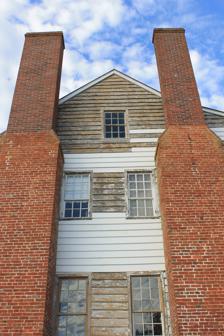
Building: Barker House (Edenton, North Carolina)
Country: United States of America
Year built: 1782
Historic house in North Carolina, United States United States historic place Barker House U.S. National Register of Historic Places Barker House, October 2012 Show map of North Carolina Show map of the United States Location S Terminus of Broad St., Edenton, North Carolina Coordinates 36°03′22″N 76°36′34″W / 36.05611°N 76.60944°W / 36.05611; -76.60944 Area 0.5 acres (0.20 ha) Built c. 1782 ( 1782 ) Architectural style Greek Revival, Georgian, Federal NRHP reference No. 72000931 Added to NRHP March 24, 1972 Barker House is a historic home located at Edenton , Chowan County, North Carolina . The original house was built about 1782, and expanded during the 19th century.  It is a 2 + 1 ⁄ 2 -story frame dwelling with Georgian , Federal , and Greek Revival style design elements. It sits on a brick foundation and has at both ends a pair of single-shoulder exterior chimneys.  The front facade features a full-length, two-tier porch carried on superimposed fluted pillars under a shed roof. The house commemorates the life of Penelope Barker of Edenton who organized 51 ladies to sign a petition to King George III saying NO to taxation on tea and cloth.  Unlike the tea party at Boston , the women at Edenton not only signed their names to the petition but sent it to the King and caused British newspapers to decry the first political demonstration by women in North America . The Barker House serves as the Welcome Center for Edenton. It is owned, preserved and opened seven days a week (five in the winter) by the Edenton Historical Commission and complements several sites of Historic Edenton .  Their other historic sites open for tour include the James Iredell House (home of George Washington 's youngest appointee to the first US Supreme Court ), the Roanoke River Light house, Chowan County Courthouse (this 1767 courthouse is the oldest in-use courthouse in the country), the Cupola House and St. Paul's Church . The Barker House was listed on the National Register of Historic Places in 1972. References